Easterners (Korean political faction)

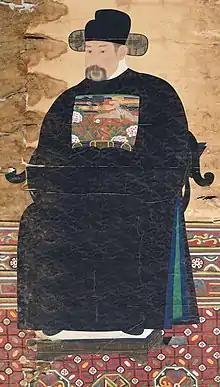
Yun Hyu (1616–1680), a major Southerner leader killed in the Gyeongsin Hwanguk

After the Easterner division, the Northerners gained power, and they themselves divided into the Greater Northerners (of, among others, Chŏng Inhong) and the Lesser Northerners (of, among others, Yu Yeonggyeong). The two Northerners battled throughout the last years of the Seonjo reign and the entire of the Gwanghaegun reign, though the Greater Northerners gained the upper hand with the imprisonment of Queen Inmok in 1618. However, the Northerner government was brought down when Gwanghaegun of Joseon was brought down by a coup from Prince Neungyang and the Westerners. Despite efforts by Nam Iung to revive the Northerners, they soon joined the Southerners.